Historiography of Skanderbeg

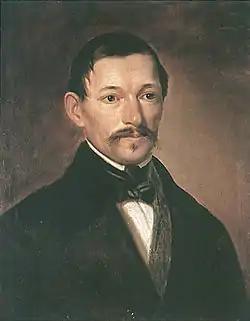
Jovan Sterija Popović, author of "Serbian Đorđe Kastriotić, 1403–1468, the Greatest Strategian of the World"

In "The Castle", a work written in 1970 by Ismail Kadare, an Albanian writer who has several times been a candidate for the Nobel Prize, which refers to Skanderbeg though he is not a protagonist.